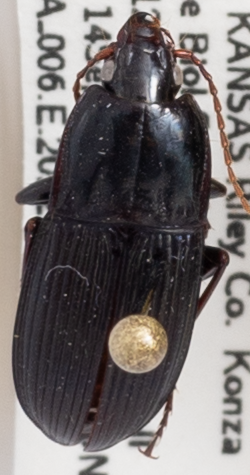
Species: Pterostichus permundus
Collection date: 2022-09-14
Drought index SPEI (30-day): -0.408
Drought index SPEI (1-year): -0.54
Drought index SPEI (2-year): -0.39